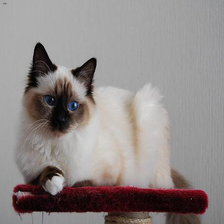
Species: cat
Breed: Birman